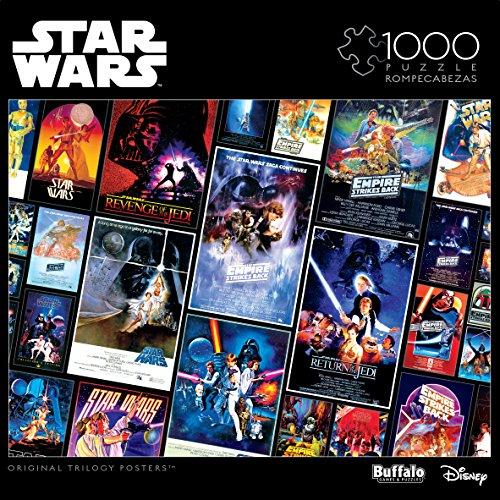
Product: Buffalo Games Star Wars - Original Trilogy Posters - 1000 Piece Jigsaw Puzzle
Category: Toys & Games | Puzzles | Jigsaw Puzzles
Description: Great Condition.
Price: $9.99
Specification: ProductDimensions:0.1x19.8x26.8inches|ItemWeight:1pounds|ShippingWeight:1.15pounds(Viewshippingratesandpolicies)|DomesticShipping:ItemcanbeshippedwithinU.S.|InternationalShipping:ThisitemcanbeshippedtoselectcountriesoutsideoftheU.S.LearnMore|ASIN:B01MU4SPKJ|Itemmodelnumber:11804|Manufacturerrecommendedage:14yearsandup